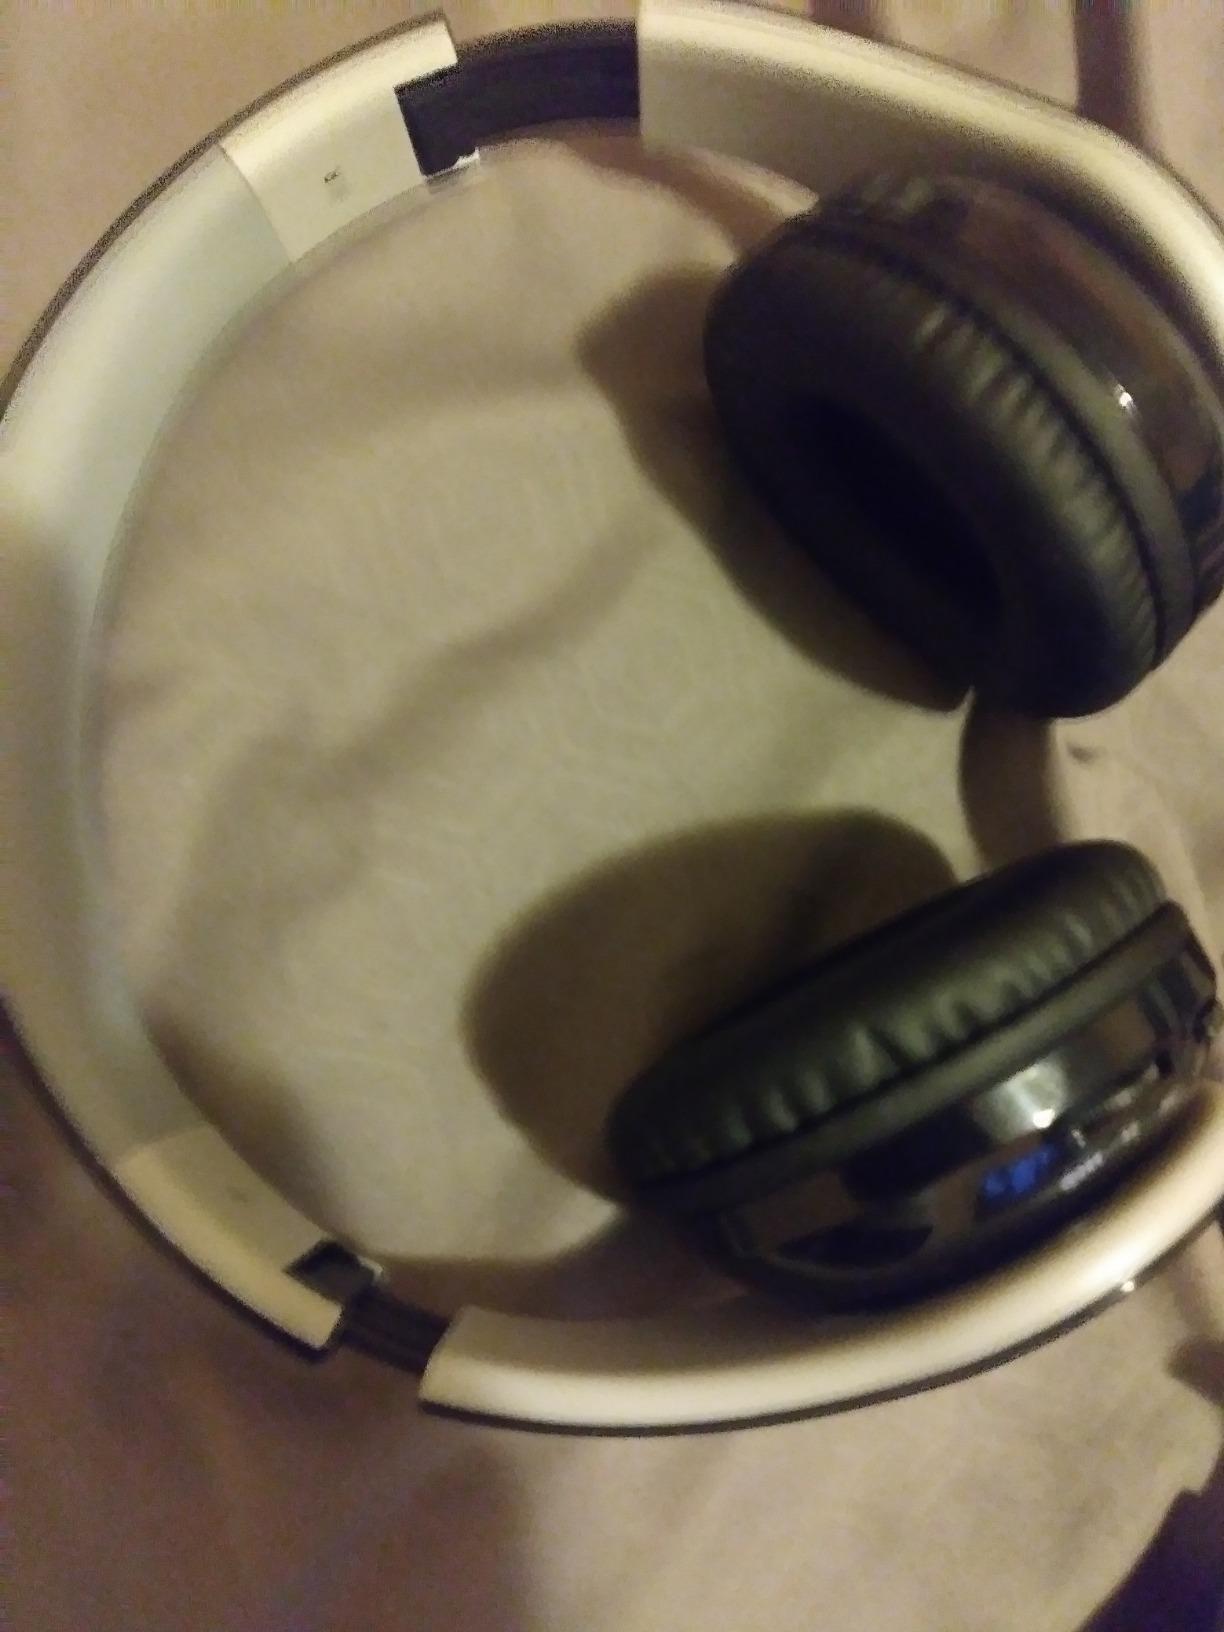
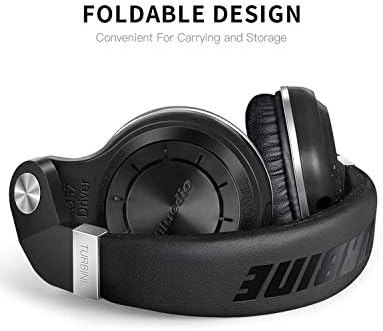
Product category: headphones
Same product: no